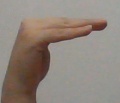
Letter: haa